Julebygda Chapel

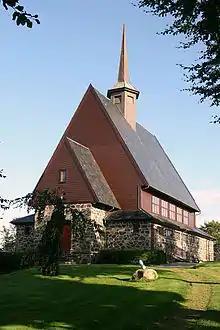
View of the church

Julebygda Chapel is a parish church of the Church of Norway in the large Sandnes municipality in Rogaland county, Norway. It is located in the borough of Malmheim og Soma in the western part of city of Sandnes which lies in the far western part of the municipality. It is one of the two churches for the Gand parish which is part of the Sandnes prosti (deanery) in the Diocese of Stavanger. The stone church was constructed in a long church design in 1957 using designs by the architect Valdemar Scheel Hansteen. The church seats about 200 people.